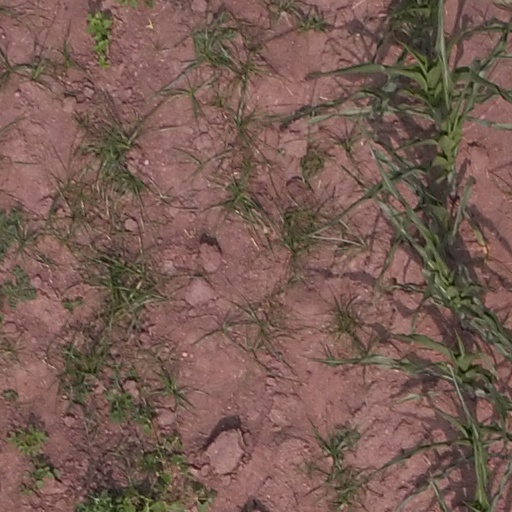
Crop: maize; corn